Kinetic isotope effect

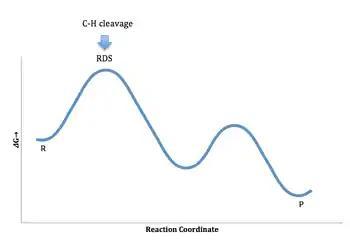
Reaction energy profile for when C-H cleavage occurs at the RDS

On the other hand, if a reaction follows the following energy profile, in which the C-H or C-D bond cleavage is irreversible but occurs after the rate-determining step (RDS), no significant KIE will be observed with Experiment A, since the overall rate is not affected by the isotopic substitution. Nevertheless, the irreversible C-H bond cleavage step will give a primary KIE with the other two experiments, since the second step would still affect the product distribution. Therefore, with Experiments B and C, it is possible to observe the KIE even if C-H or C-D bond cleavage occurs not in the rate-determining step, but in the product-determining step.